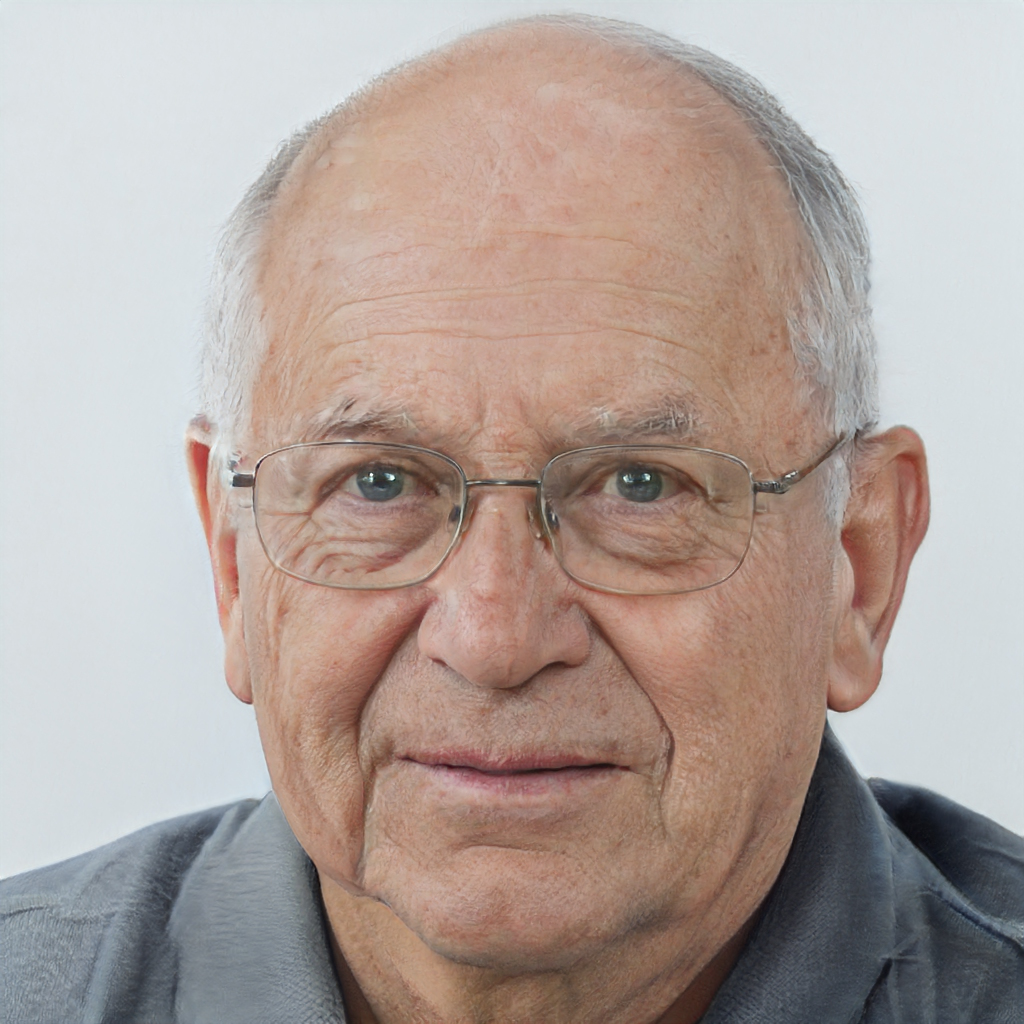
Label: Colored